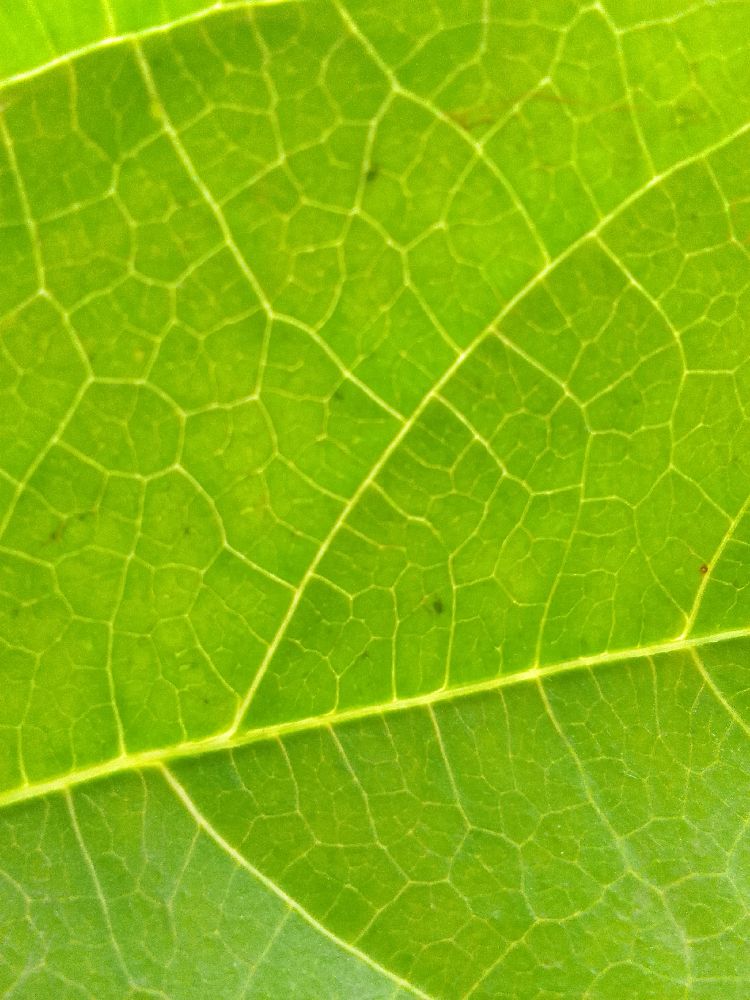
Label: healthy